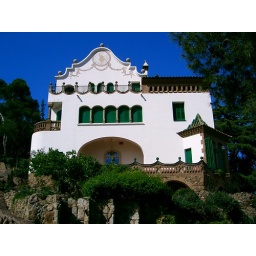
Attractive white and green house in Park Guell, Barcelona.